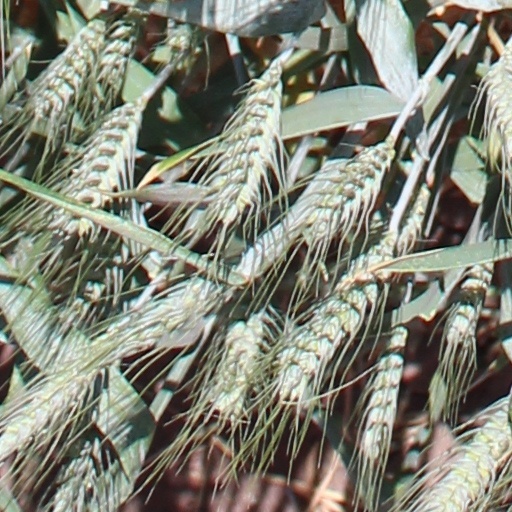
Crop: wheat